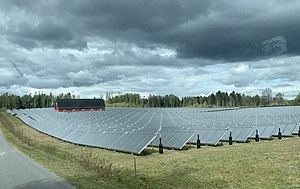
Hadsund Fjernvarme
Hadsund Fjermvarme’s solcelleanlæg
Hadsund Solcelleanlæg på Sandelsmosevej nord for Hadsund.
Hadsund Fjernvarme er et fjernvarmeværk i Hadsund. Anlægget leverer varme til husstandene i Hadsund, Hadsund Syd, Skelund, Veddum og Visborg og med fortrinsvis flis som brændstof. Varmeværket drives af brugerne, der er sluttet sammen i selskabet Hadsund Bys Fjernvarme A.m.b.a.. Anlægget forsyner 2064 antal forbrugere pr. 2020.